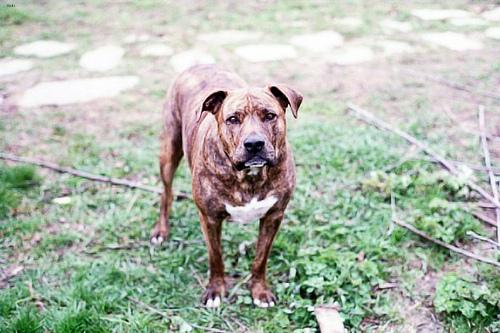
Breed: american pit bull terrier